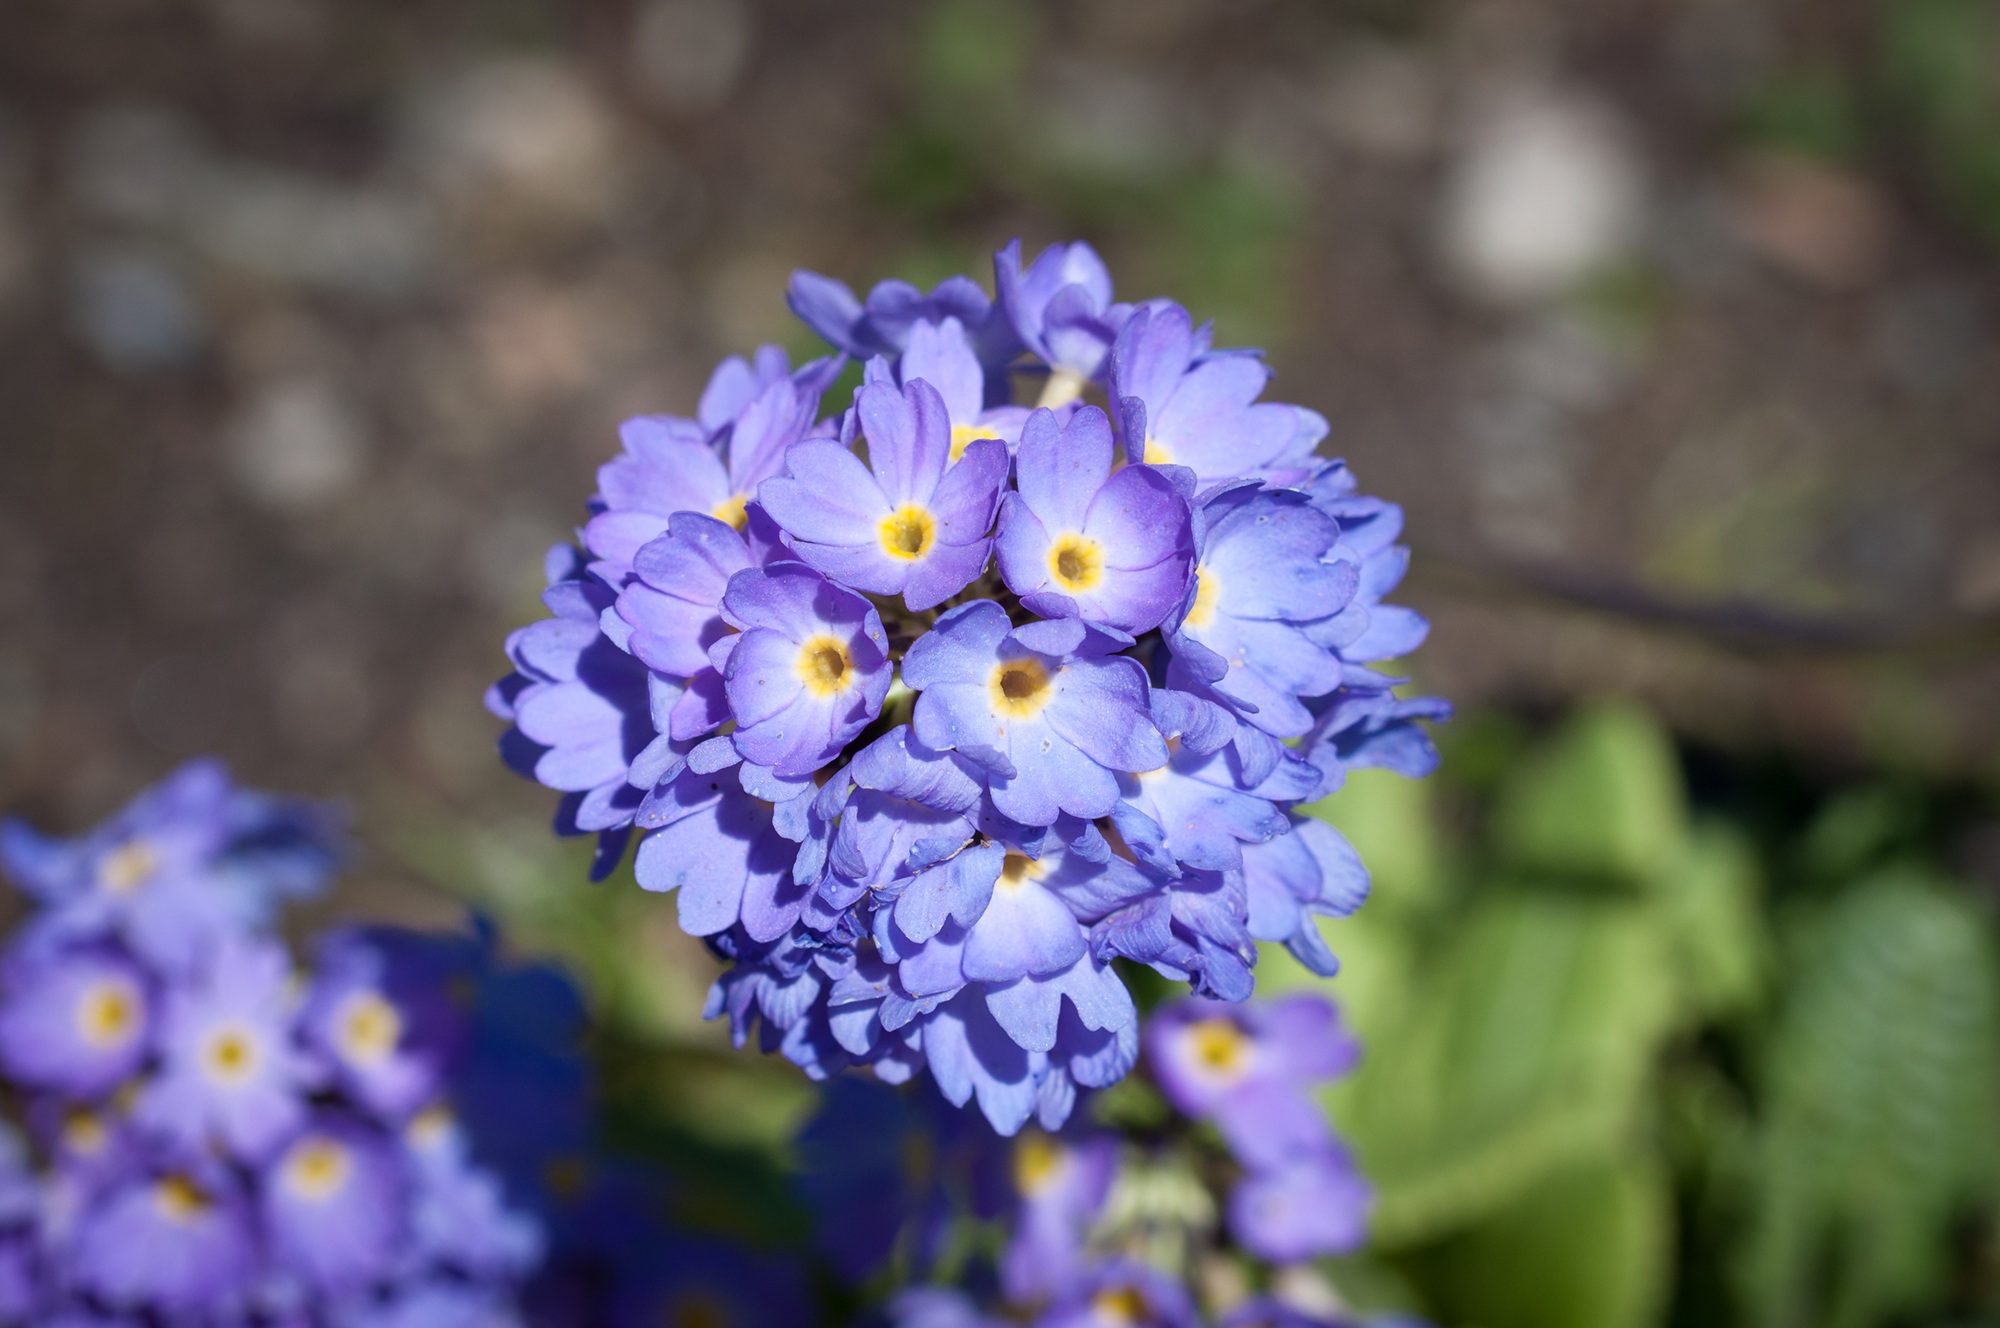
nature, blossom, plant, flower, spring, botany, blue, garden, close, flora, blue flower, wildflower, flowers, drumstick, forget me not, primrose, macro photography, blue flowers, flowering plant, borage family, land plant